Oxystele

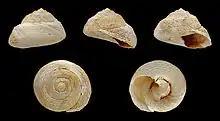
"Oxystele burdigalensis" Cossmann & Peyrot 1916, a fossil species from the Miocene of France

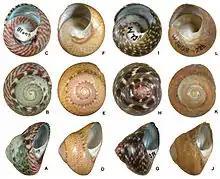
Patterns of shell color within the genus Oxystele

Phylogram (weighted maximum parsimony based on 16S, COI and actin sequence data) of the species in the genus "Oxystele":